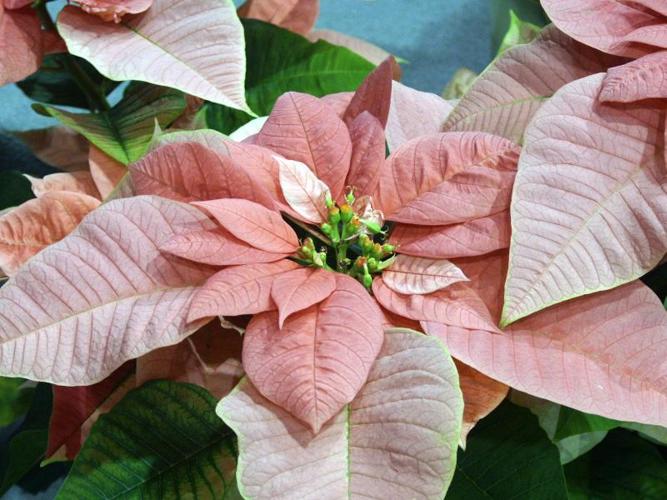
Label: poinsettia